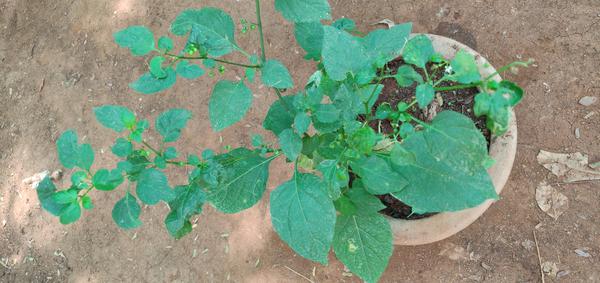
Plant: Ganike